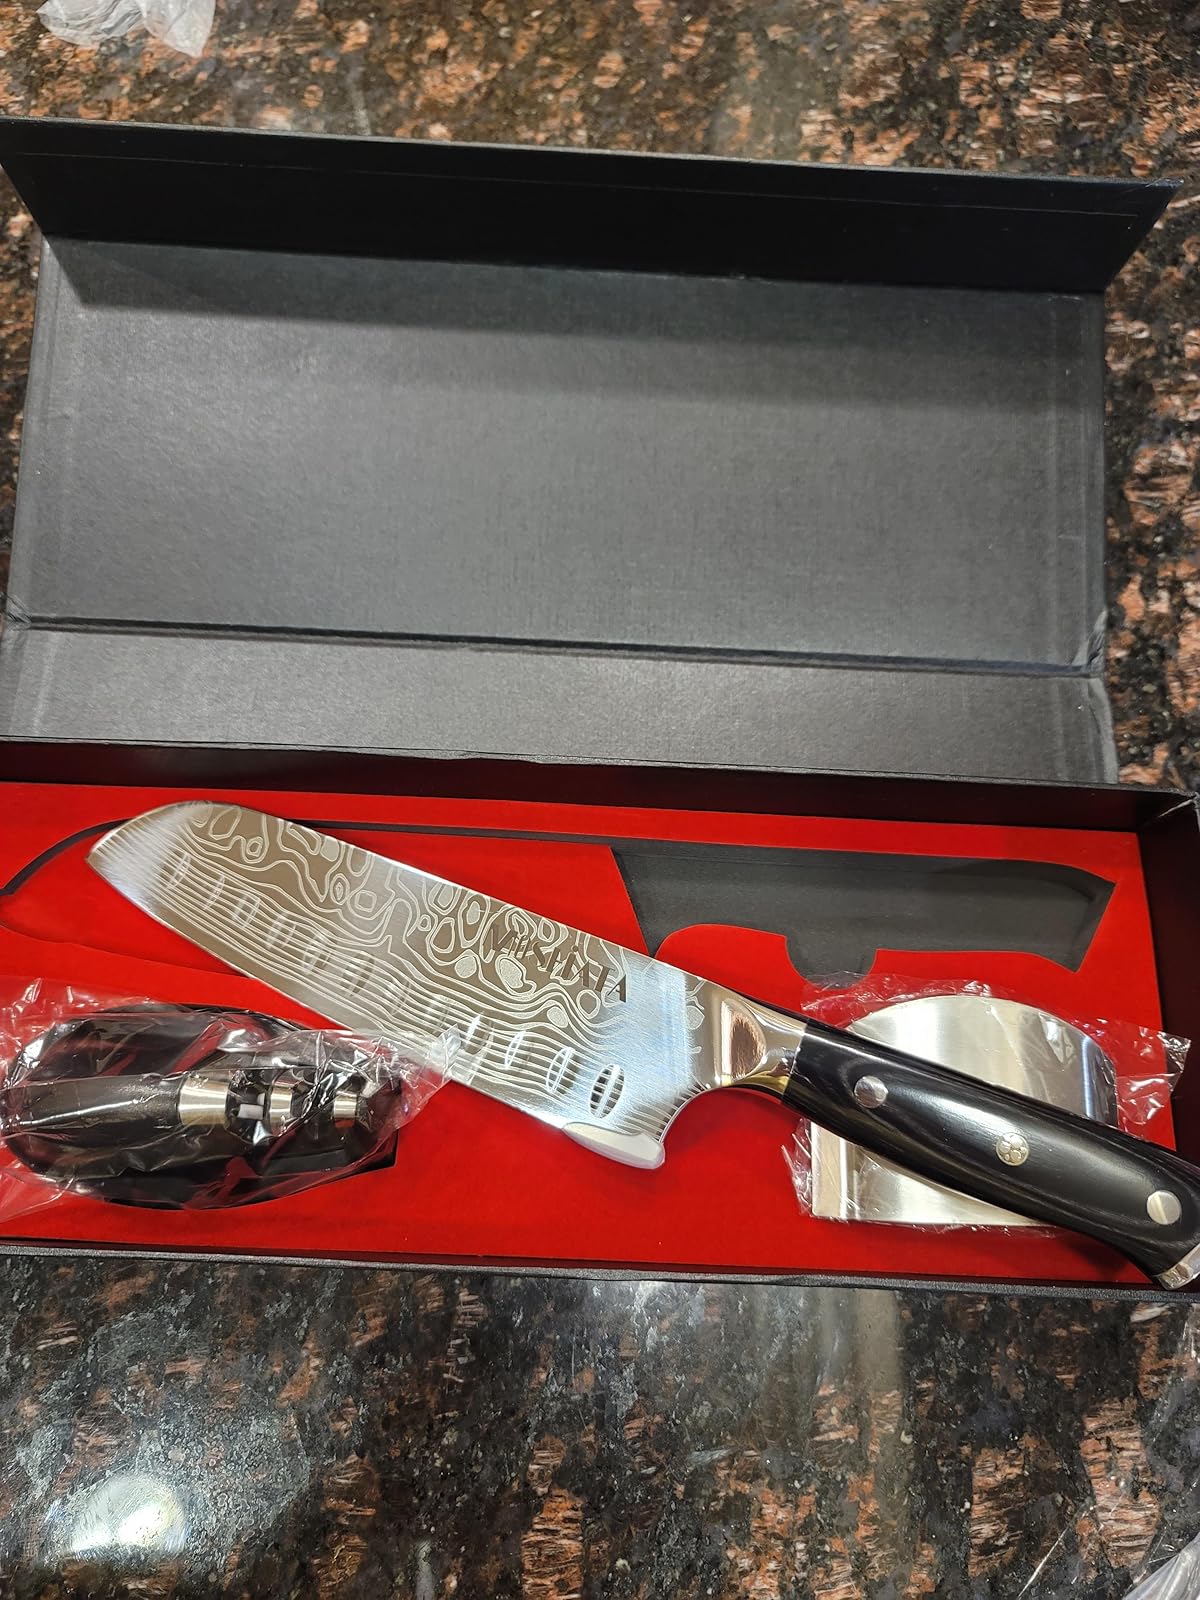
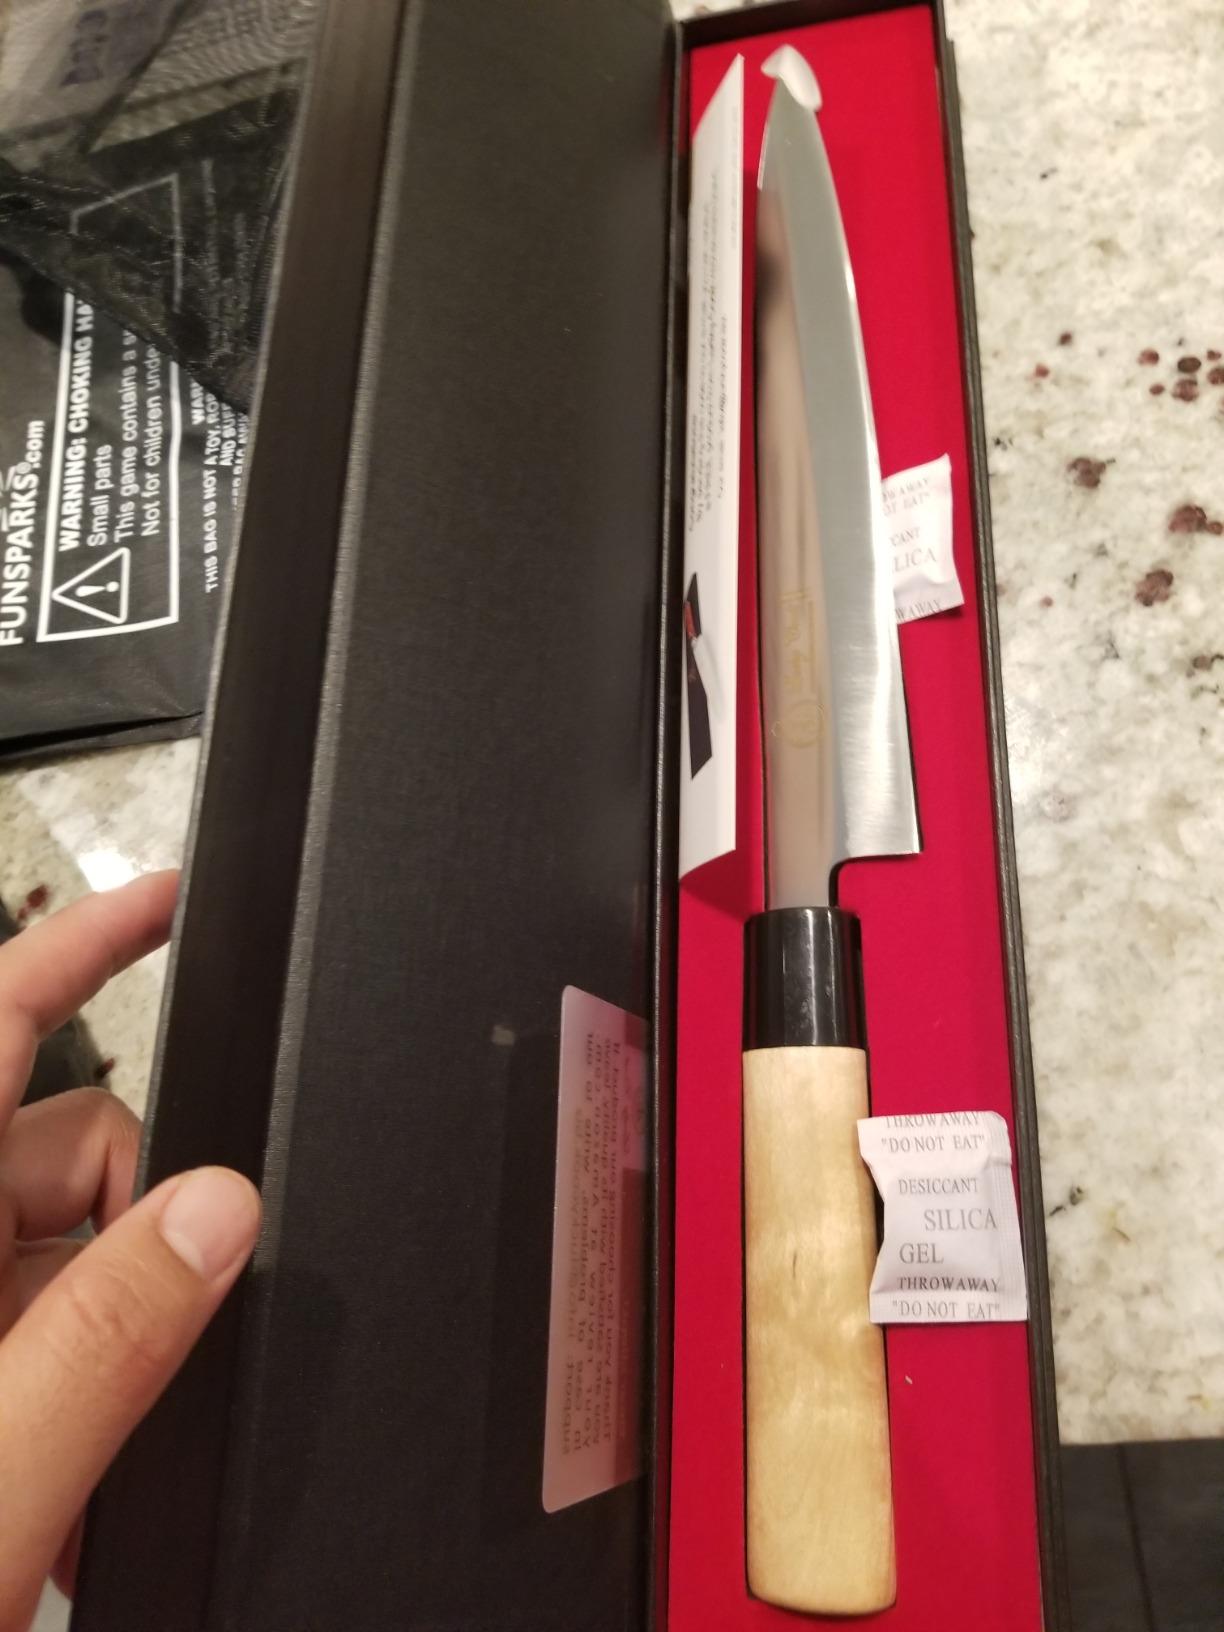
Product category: items_knife
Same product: no